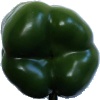
Label: green_pepper